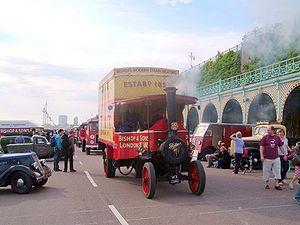
Une locomobile est généralement une machine à vapeur déplaçable, le plus souvent montée sur des roues. Ce dispositif était surtout utilisé comme source motrice mobile en machinisme agricole et lié au travail stationnaire à la poulie ou au treuil qui a été très pratiqué de 1850 à 1950.
Foden était un constructeur britannique de camions et de bus créé en 1856 à Sandbach, dans le Cheshire, en Angleterre. Paccar a racheté la société en 1980, et a cessé d'utiliser la marque en 2006.